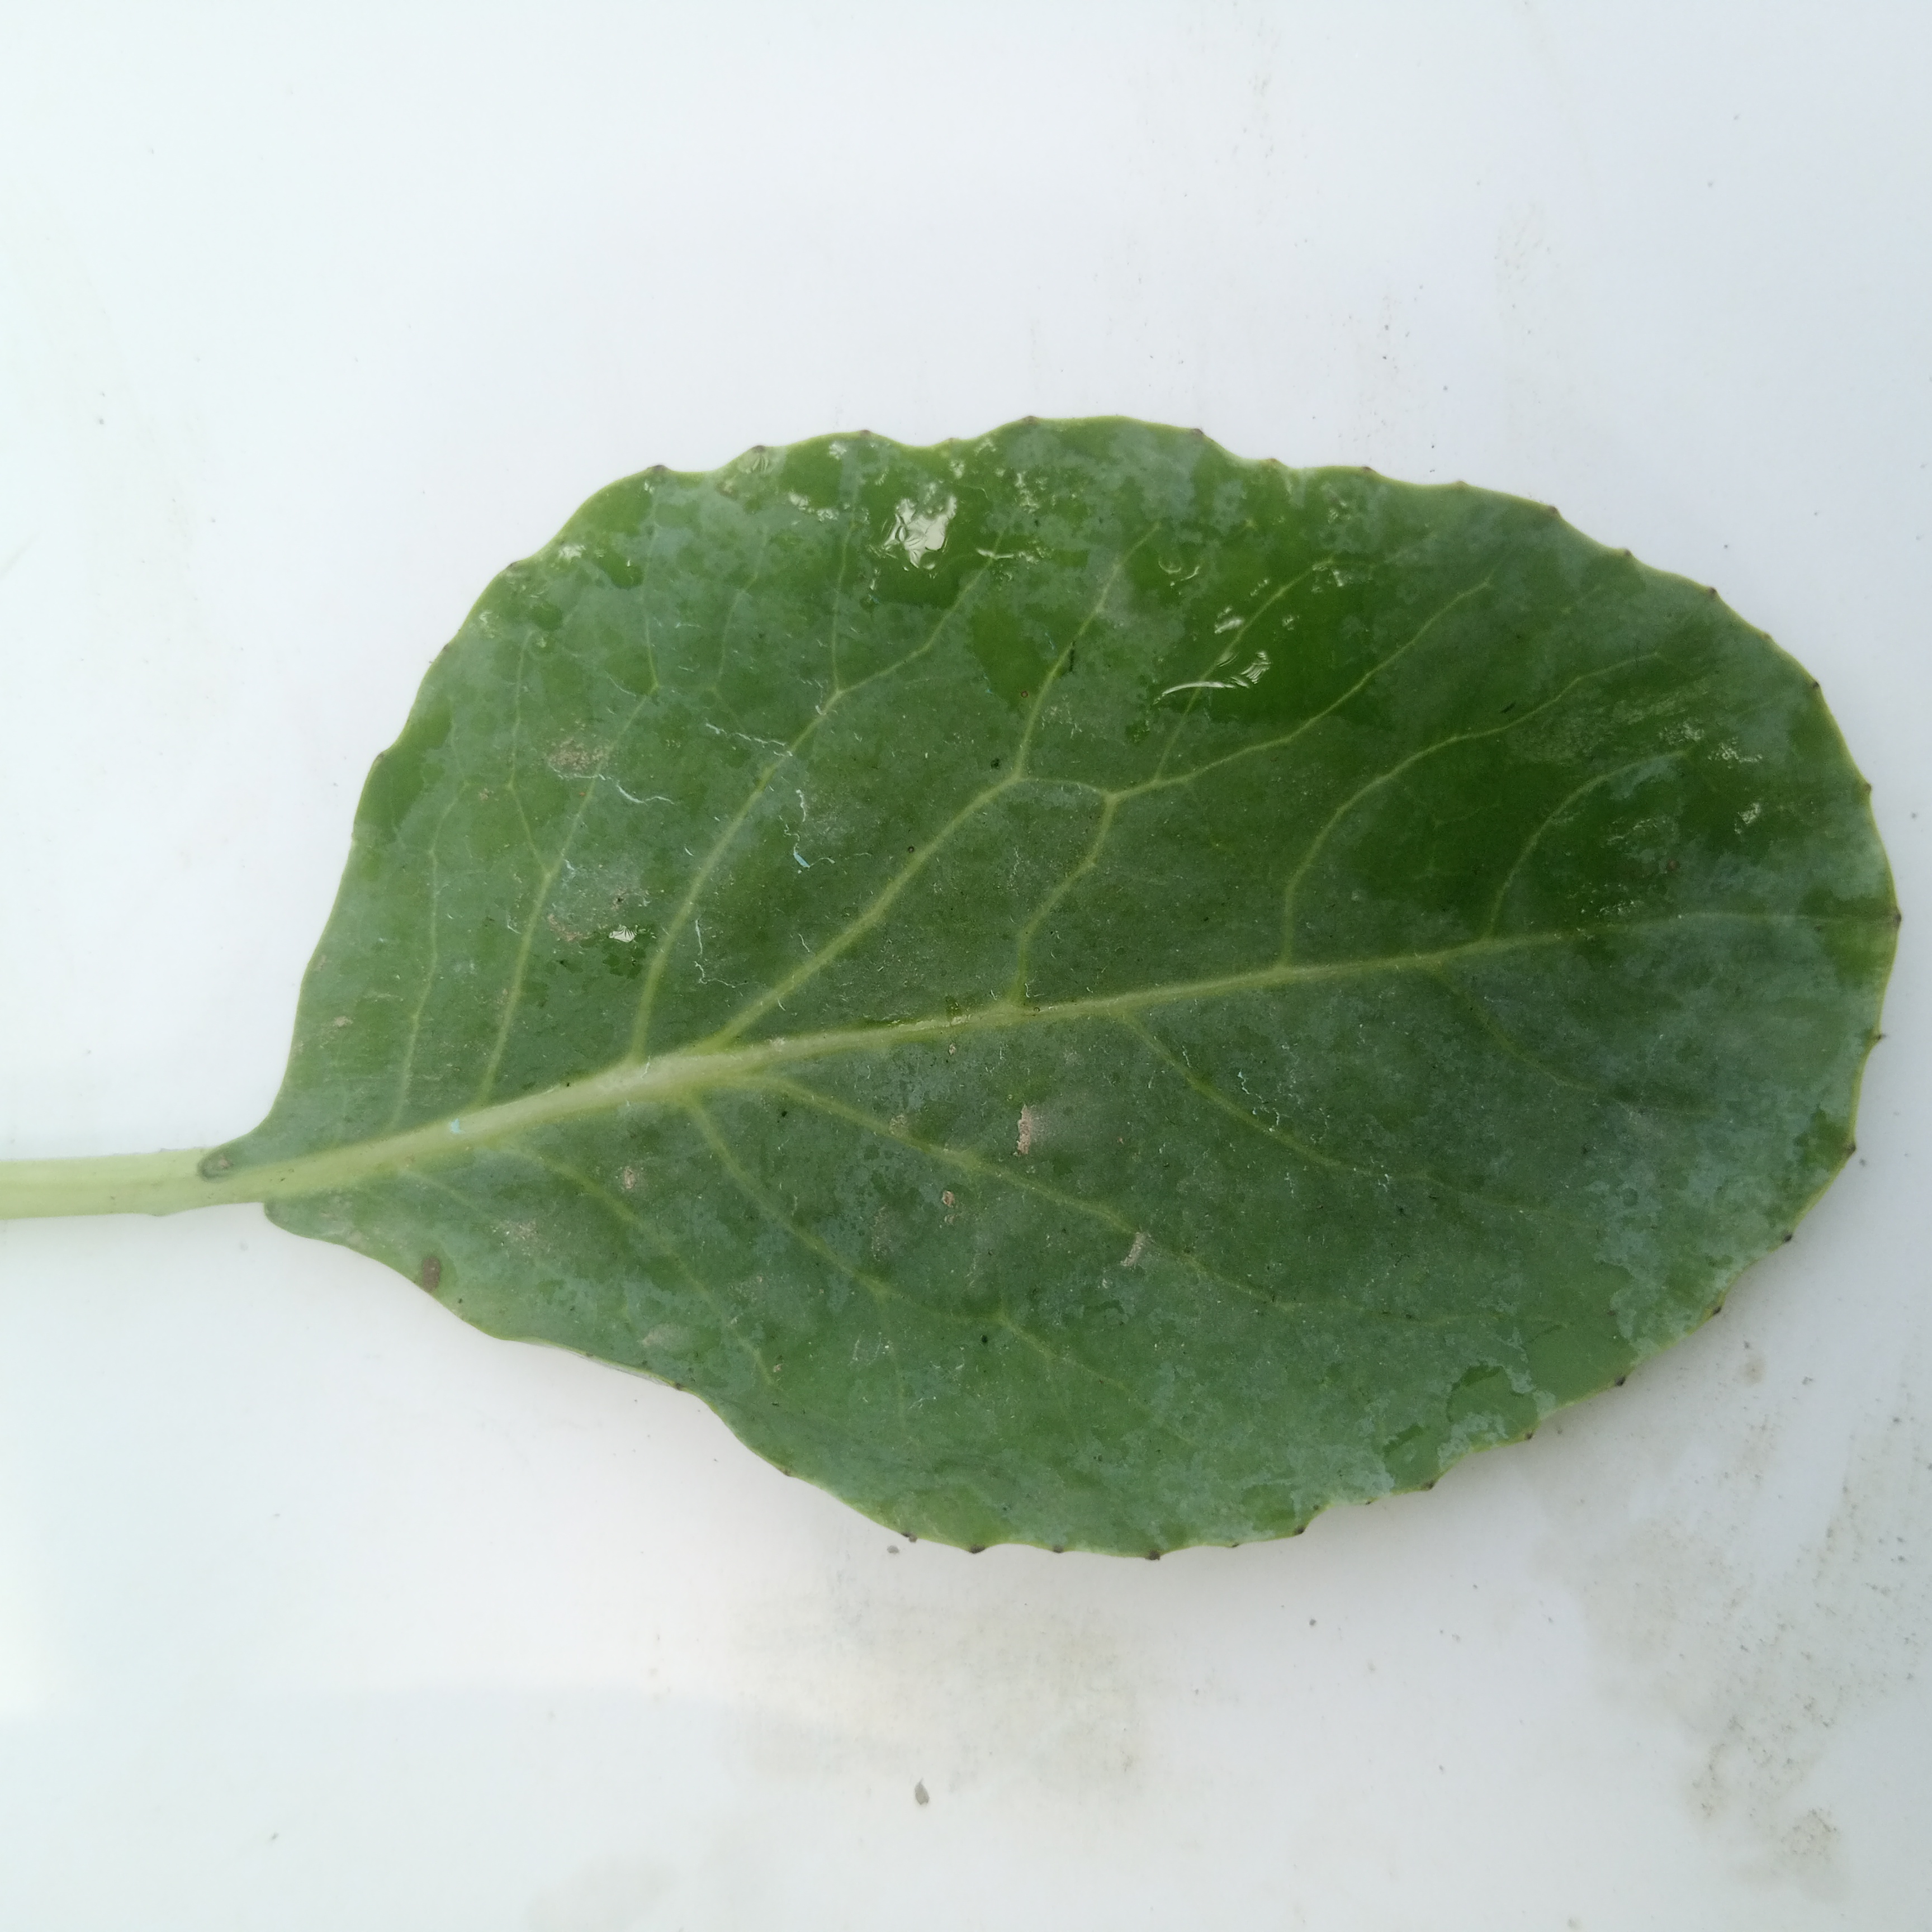
Label: Healthy